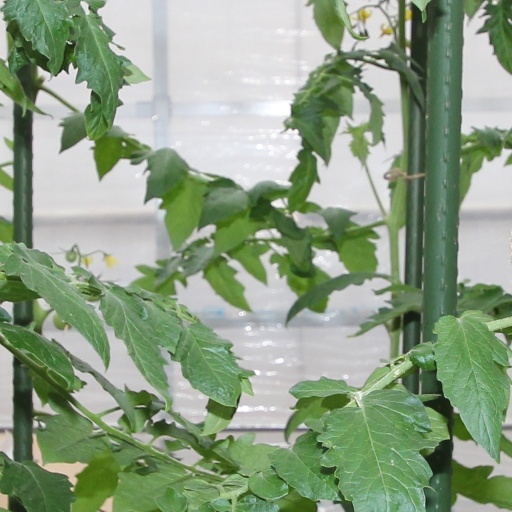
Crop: tomato